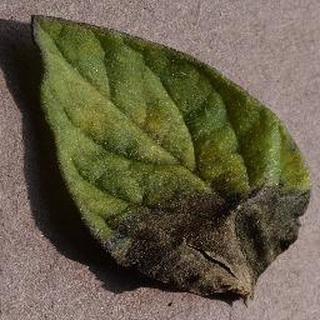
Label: tomato_late_blight